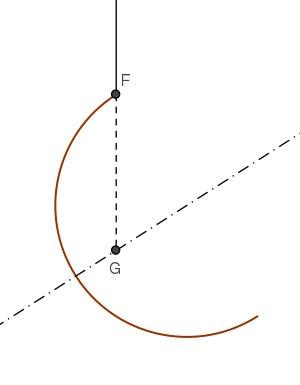
En géométrie différentielle, le centre de gravité d'un arc de courbe massique est défini comme le point G qui annule la somme.